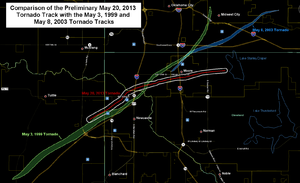
La tornade de 2013 à Moore désigne l'impact d'une tornade le 20 mai 2013, d'une intensité de type EF5 lors de son passage dans la ville de Moore, aux États-Unis, et dans ses zones connexes, tuant 24 personnes et en blessant 387 autres selon des estimations.